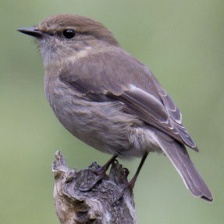
Species: DUSKY ROBIN
Scientific name: MELANODRYAS VITTATA
ImageNet parent category: robin